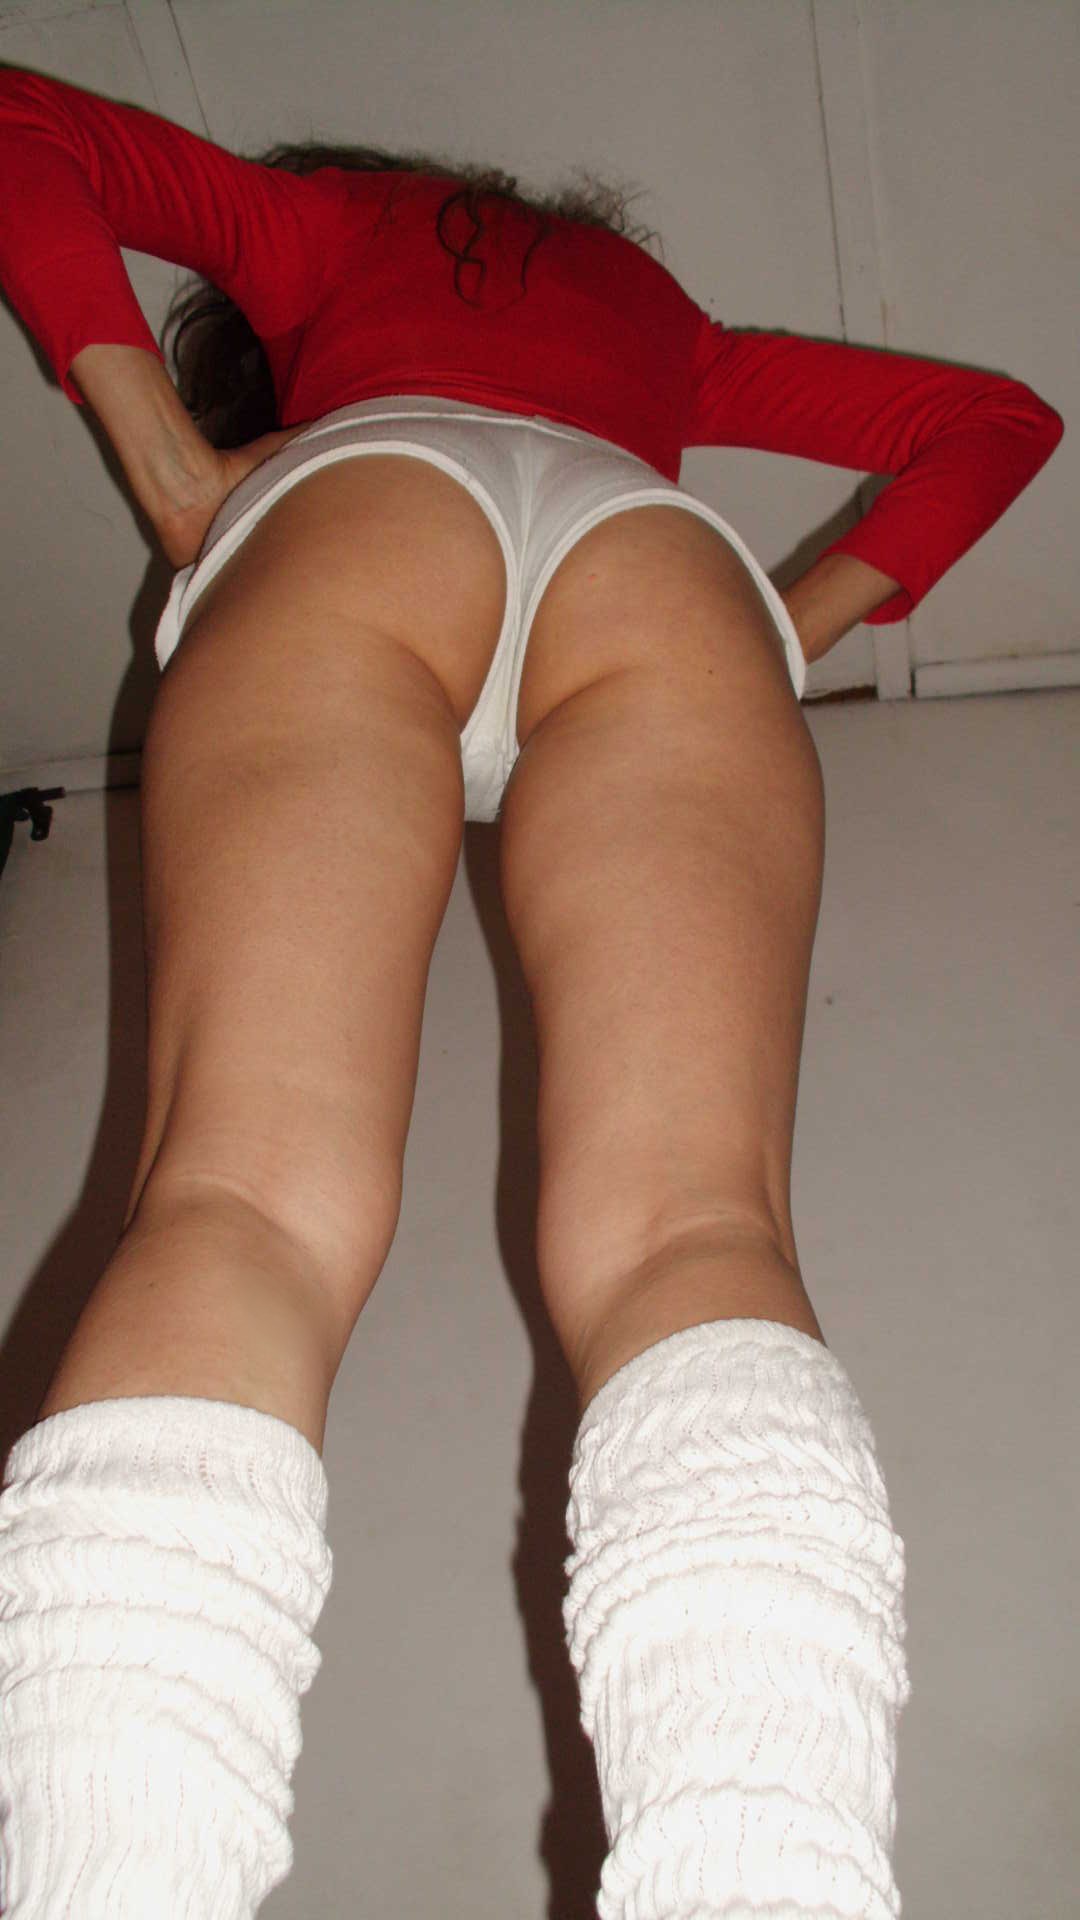
sand, girl, sunshine, woman, hair, summer, leg, model, clothing, muscle, bikini, swimwear, human, body, beauty, sexy, blond, image, young, canary, islands, exposure, abdomen, photo, shoot, thong, positions, sun, tanning, undergarment, free, thigh, finger, knee, calf, active undergarment, foot, briefs, sock, hip, flesh, kneeling